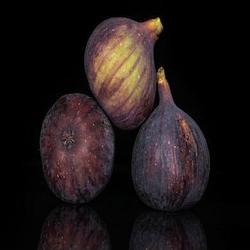
Label: Fig